Presidency of Warren G. Harding

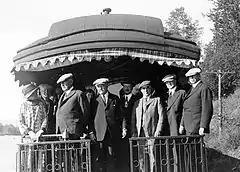
Harding aboard the presidential train in Alaska, with secretaries Hoover, Wallace, Work, and Mrs. Harding

Daugherty's personal aide, Jess W. Smith, was a central figure in government file manipulation, paroles and pardons, influence peddling—and even served as bag man. During Prohibition, pharmacies received alcohol permits to sell alcohol for medical purposes. According to Congressional testimony, Daugherty arranged for Jess Smith and Howard Mannington to sell these permits to drug company agents who really represented bootleggers. The bootleggers, having obtained a permit could buy cases of whiskey. Smith and Mannington split the permit sales profits. Approximately 50,000 to 60,000 cases of whiskey were sold to bootleggers at a net worth of $750,000 to $900,000. Smith supplied bootleg whiskey to the White House and the Ohio Gang house on K Street, concealing the whiskey in a briefcase for poker games.